Australia–New Zealand relations

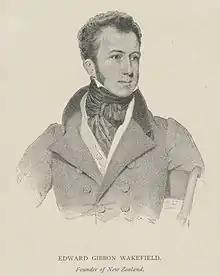
Edward Gibbon Wakefield had a major influence on British plans for colonisation.

Although it is accurate to distinguish that New Zealand was never a penal colony, neither were some of the Australian colonies. In particular, South Australia was founded and settled in a similar manner to New Zealand, both being influenced by the ideas of Edward Gibbon Wakefield.